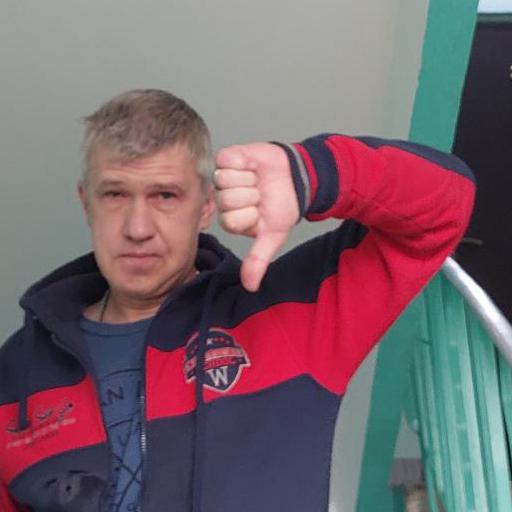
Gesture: dislike